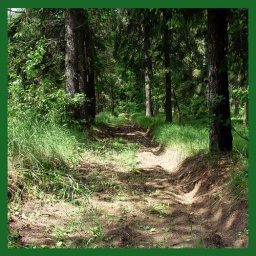
some road in forest